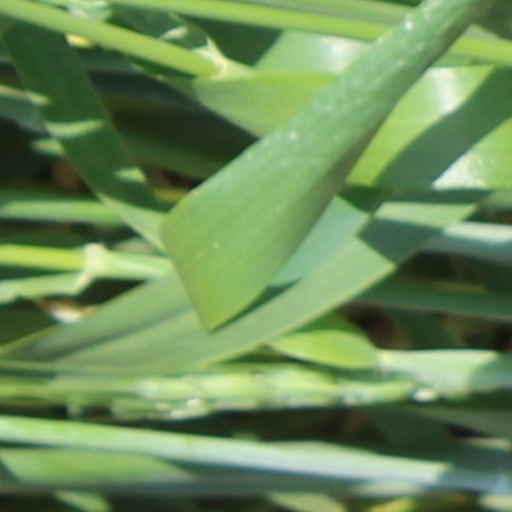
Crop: wheat